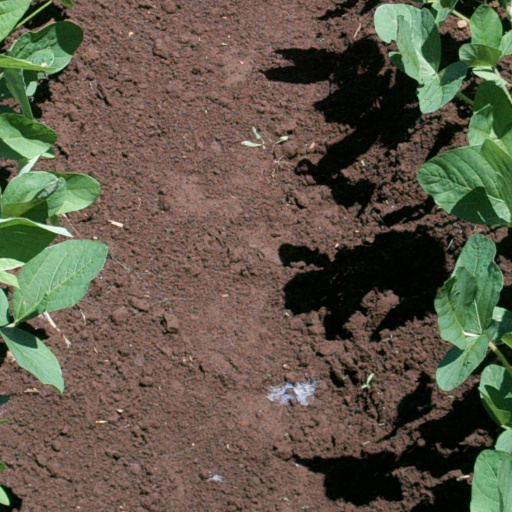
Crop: soybean